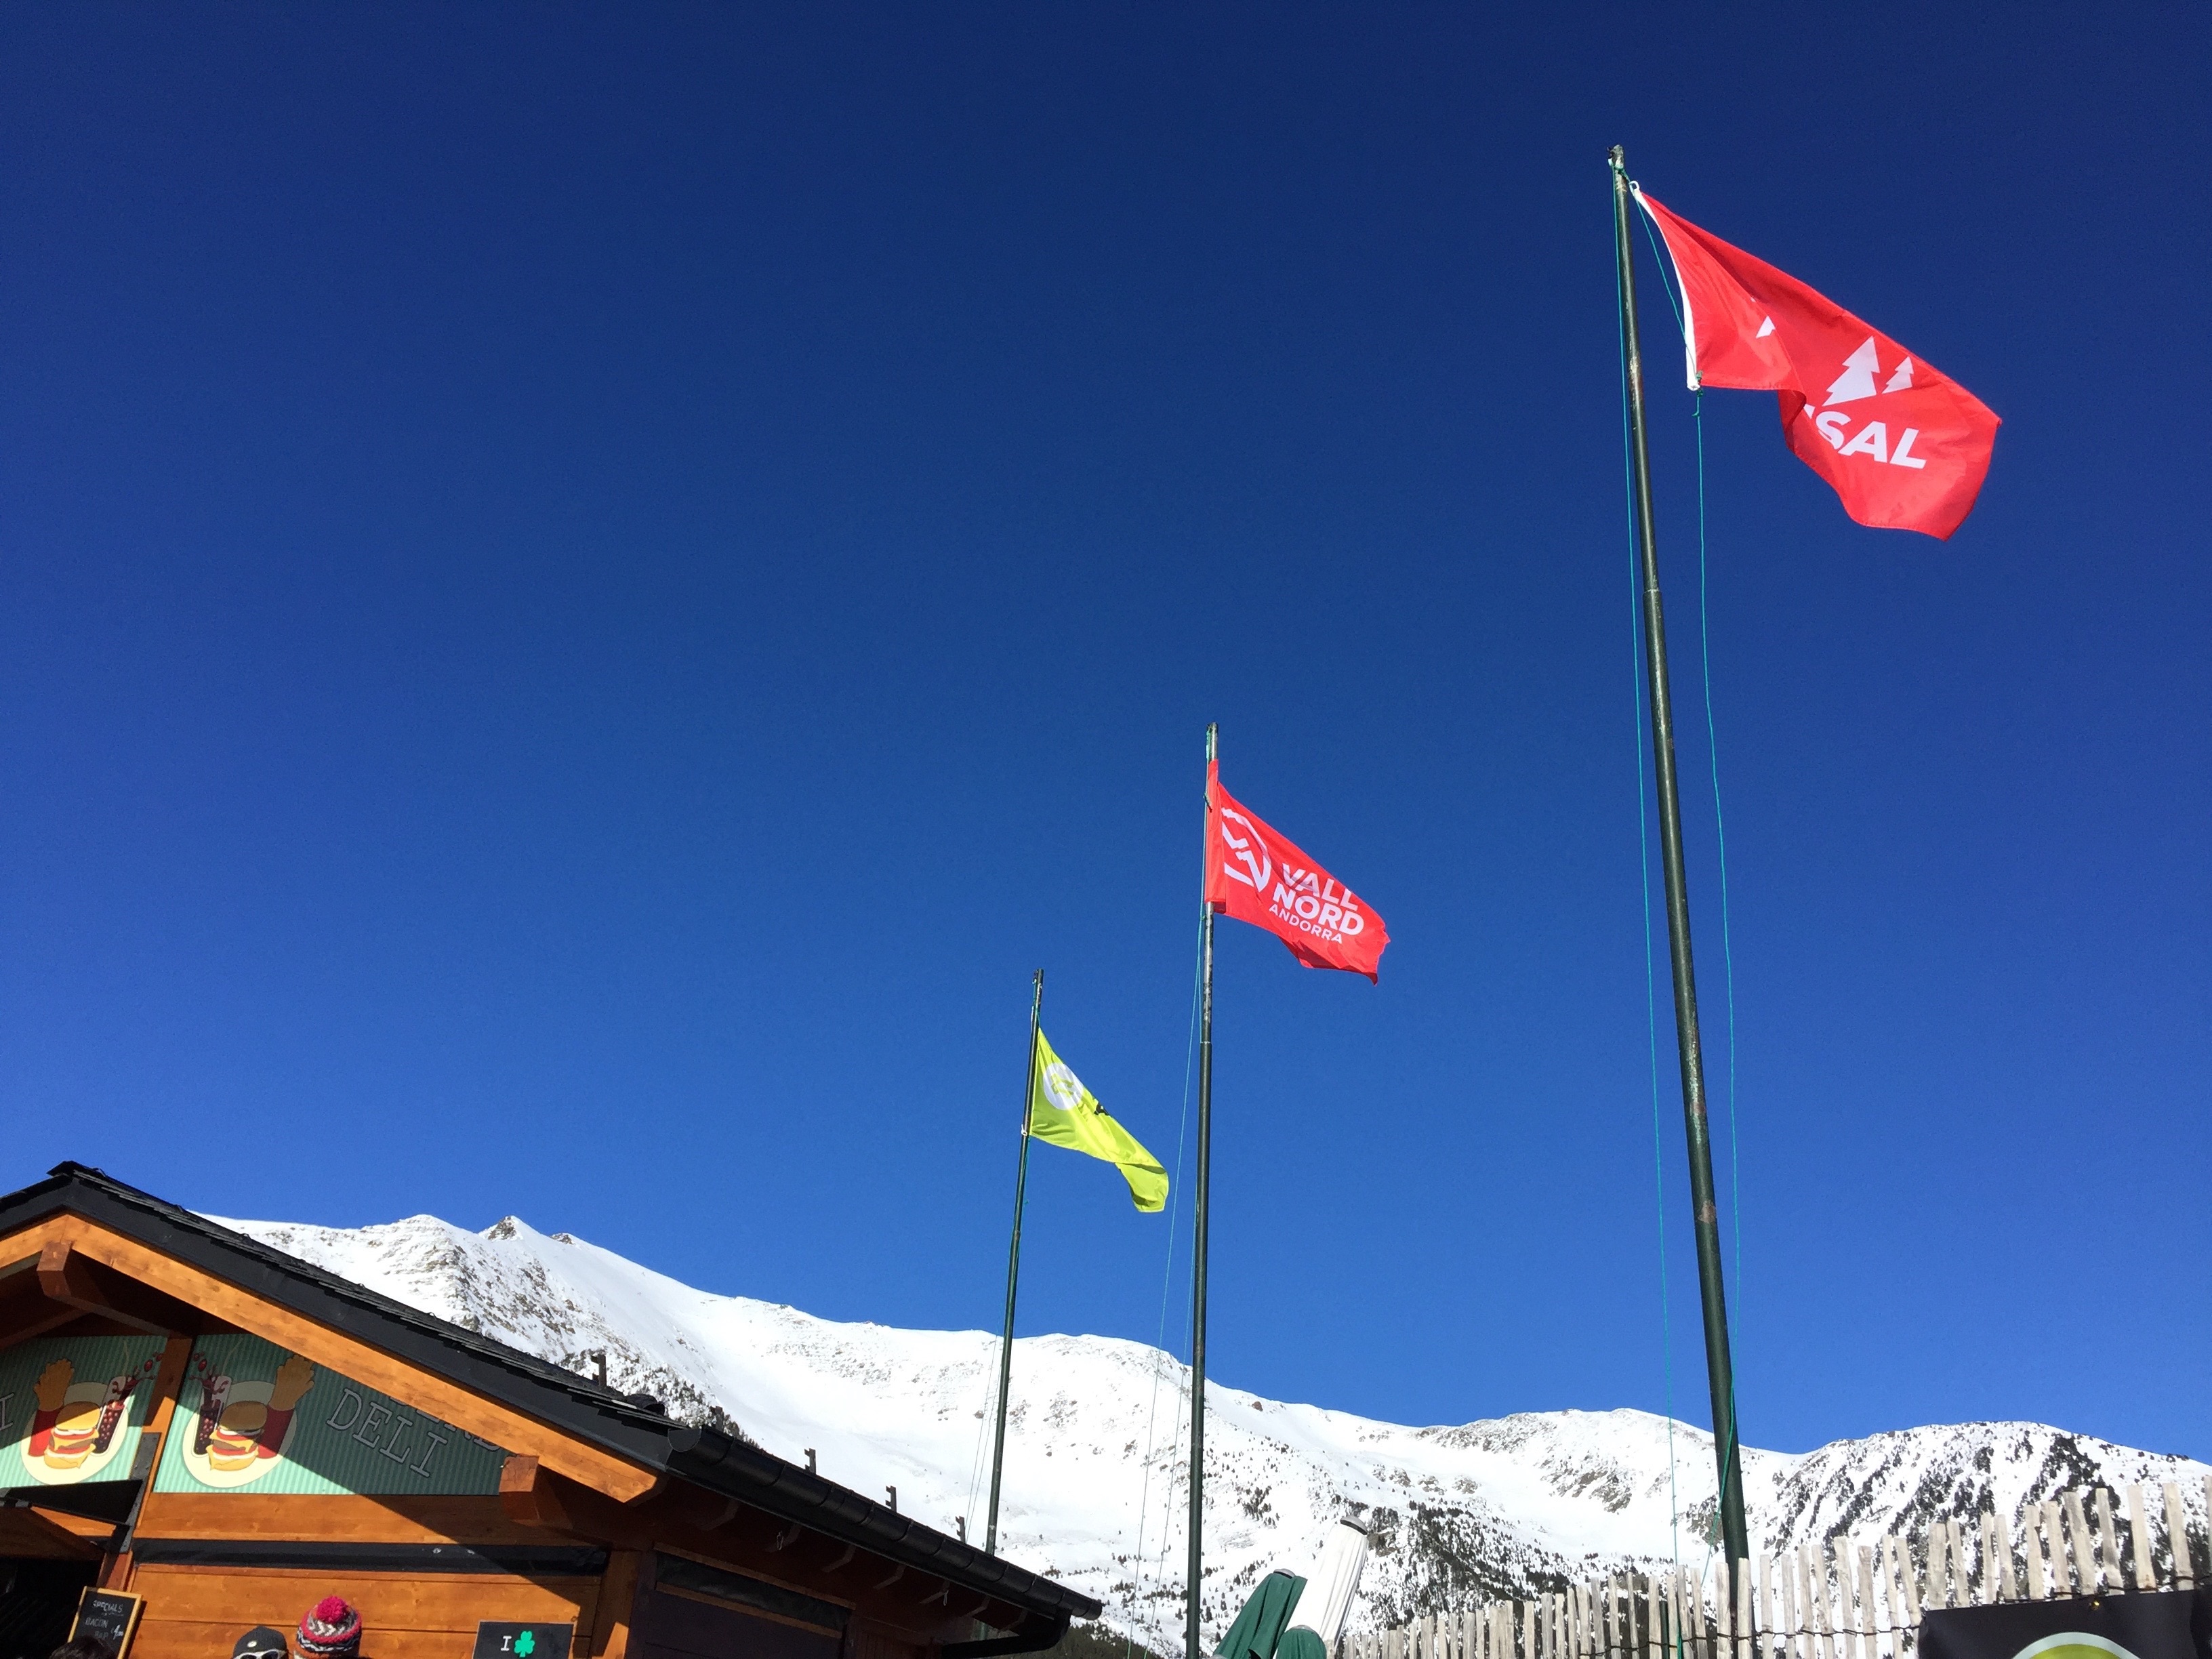
mountain, sky, wind, mountain range, flag, resort